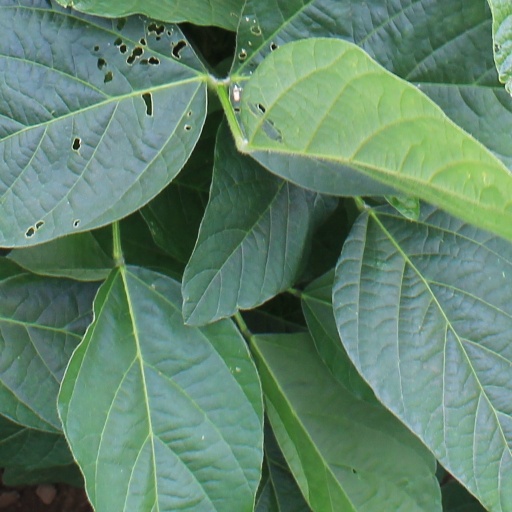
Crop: soybean